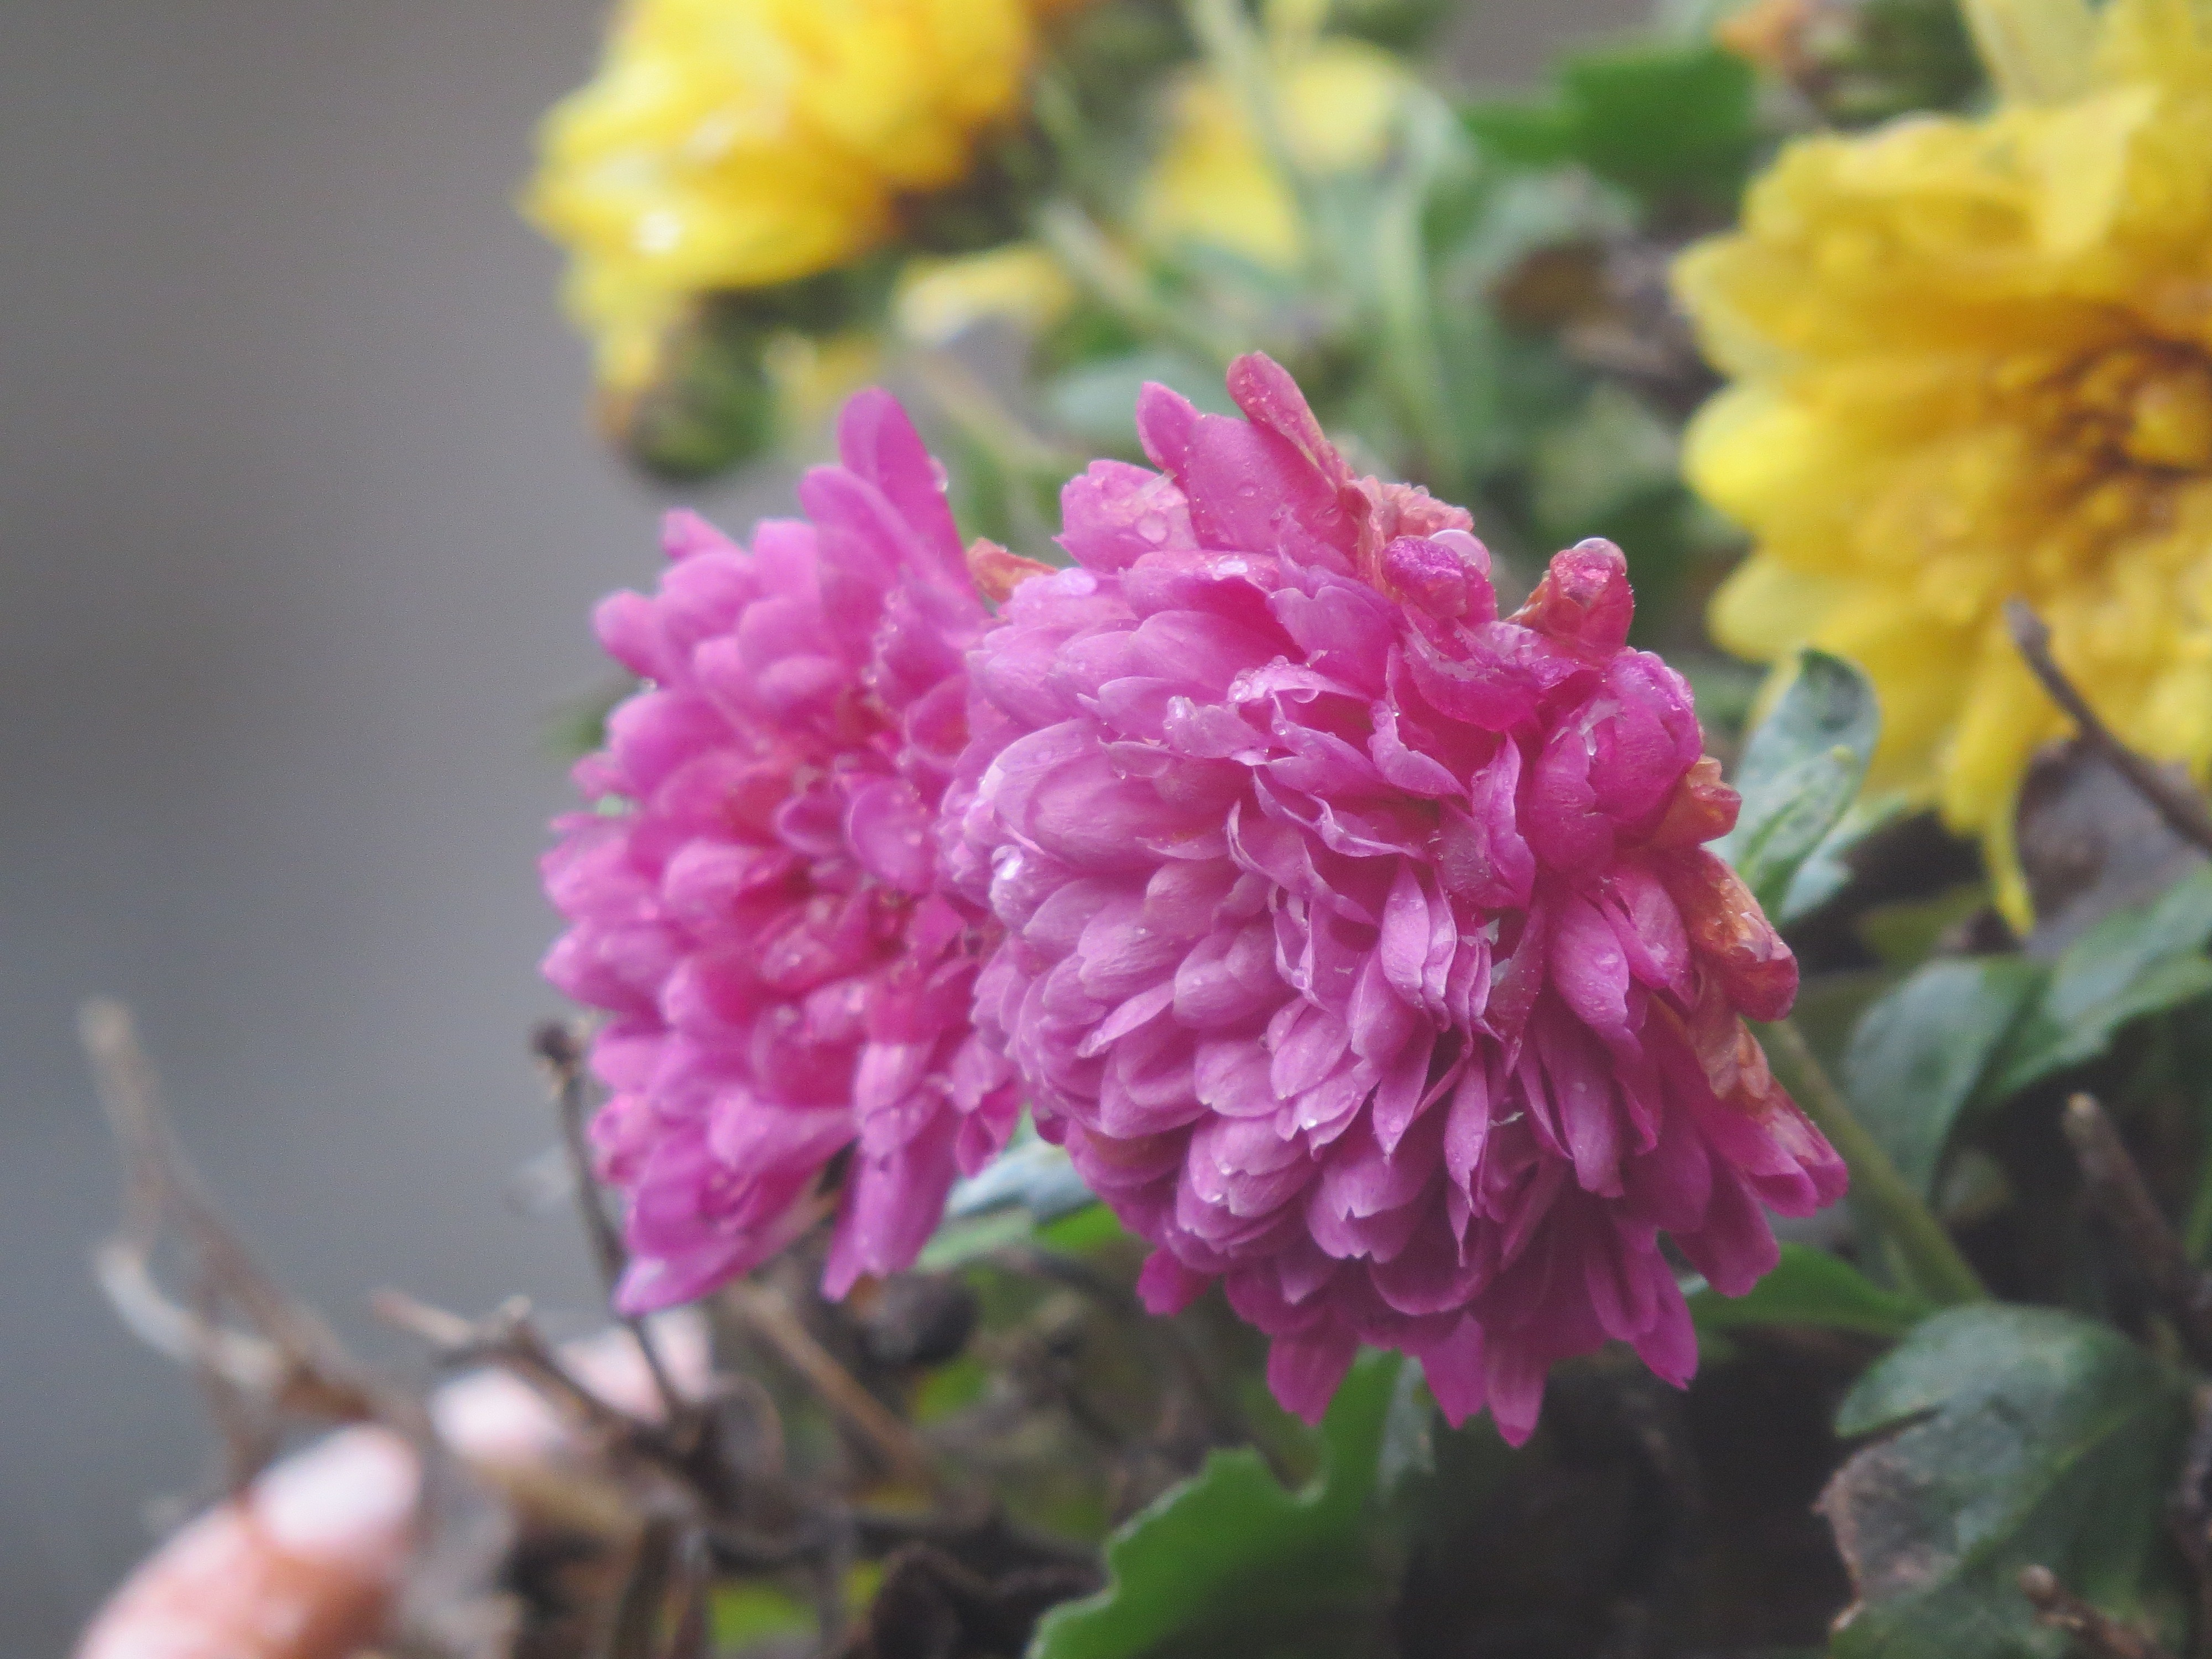
blossom, plant, flower, petal, bloom, wet, botany, pink, flora, shrub, aster, macro photography, rainy weather, flowering plant, land plant, winter aster